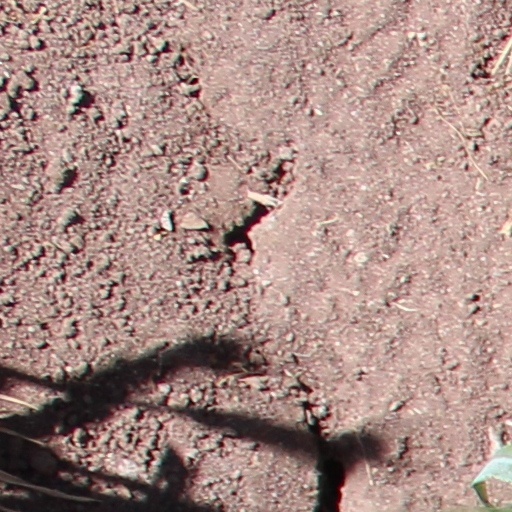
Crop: wheat